Rosanna M. Peterson

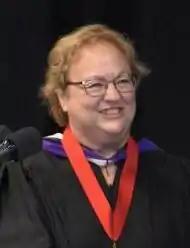
Peterson in 2018

Rosanna Malouf Peterson (born April 12, 1951) is a senior United States district judge of the United States District Court for the Eastern District of Washington and a former professor at Gonzaga University School of Law. She is the first female judge to serve in the Eastern District.